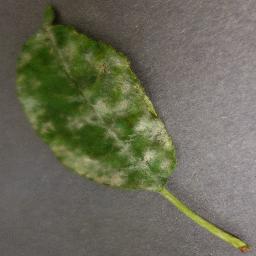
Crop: cherry
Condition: (including_sour)_powdery_mildew